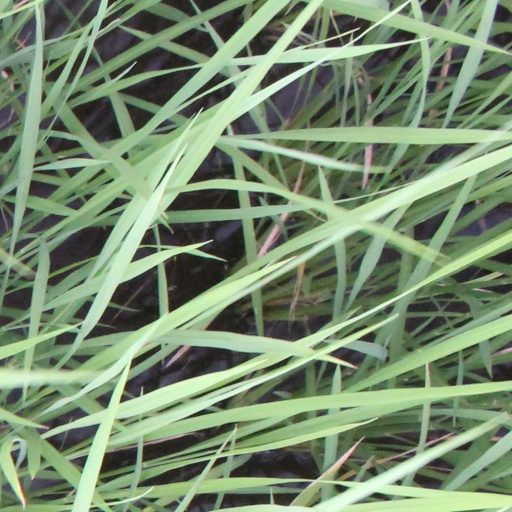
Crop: rice